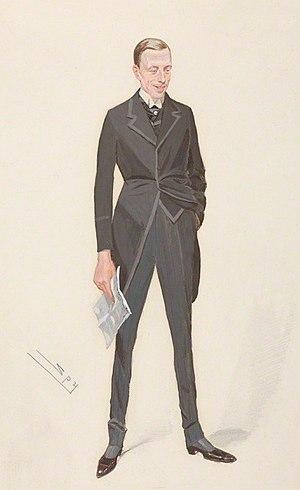
Edward Turnour, 6ᵉ comte Winterton, né le 4 avril 1883 à Londres et mort le 26 août 1962, est un homme politique britannique. Durant sa longue carrière parlementaire de quarante-sept ans, il est benjamin de la Chambre des Communes puis doyen de la Chambre.